Juan Mata

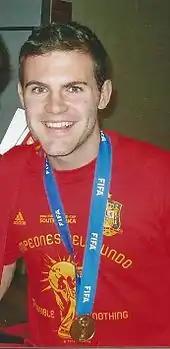
Mata wearing his World Cup winners' medal

On 2 July 2021, Mata signed a contract extension with Manchester United, keeping him at the club for another year. After having made twelve appearances throughout the whole 2021–22 campaign, the last of which was during the team's last league fixture against Crystal Palace (on 22 May 2022), Mata left the club at the end of the season following his contract expiration. His time at Old Trafford came to an end after eight years, a total amount of 285 appearances and 51 goals and four trophies won with the club.